Oye! It's Friday!

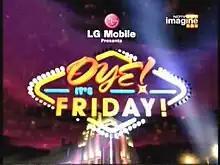

Oye! It's Friday! is an Indian variety talk show on NDTV Imagine hosted by Farhan Akhtar. It featured a new celebrity every week. The show was made up of special performances by dancers and singers, jokes and light-hearted comedy.